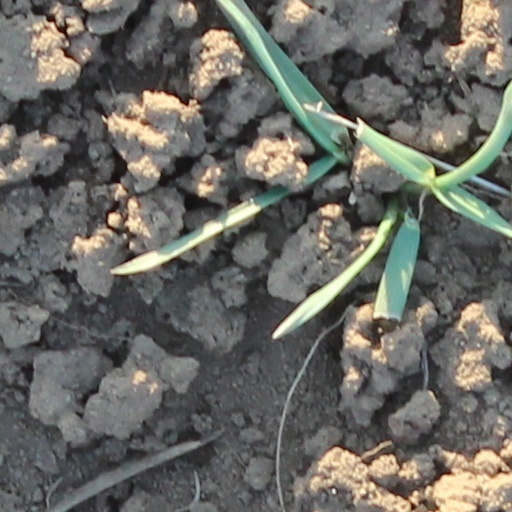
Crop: wheat